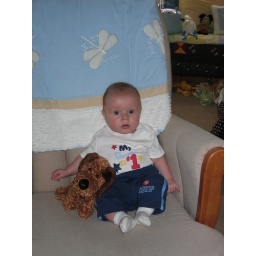
with the dog in the chair